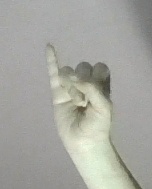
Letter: meem